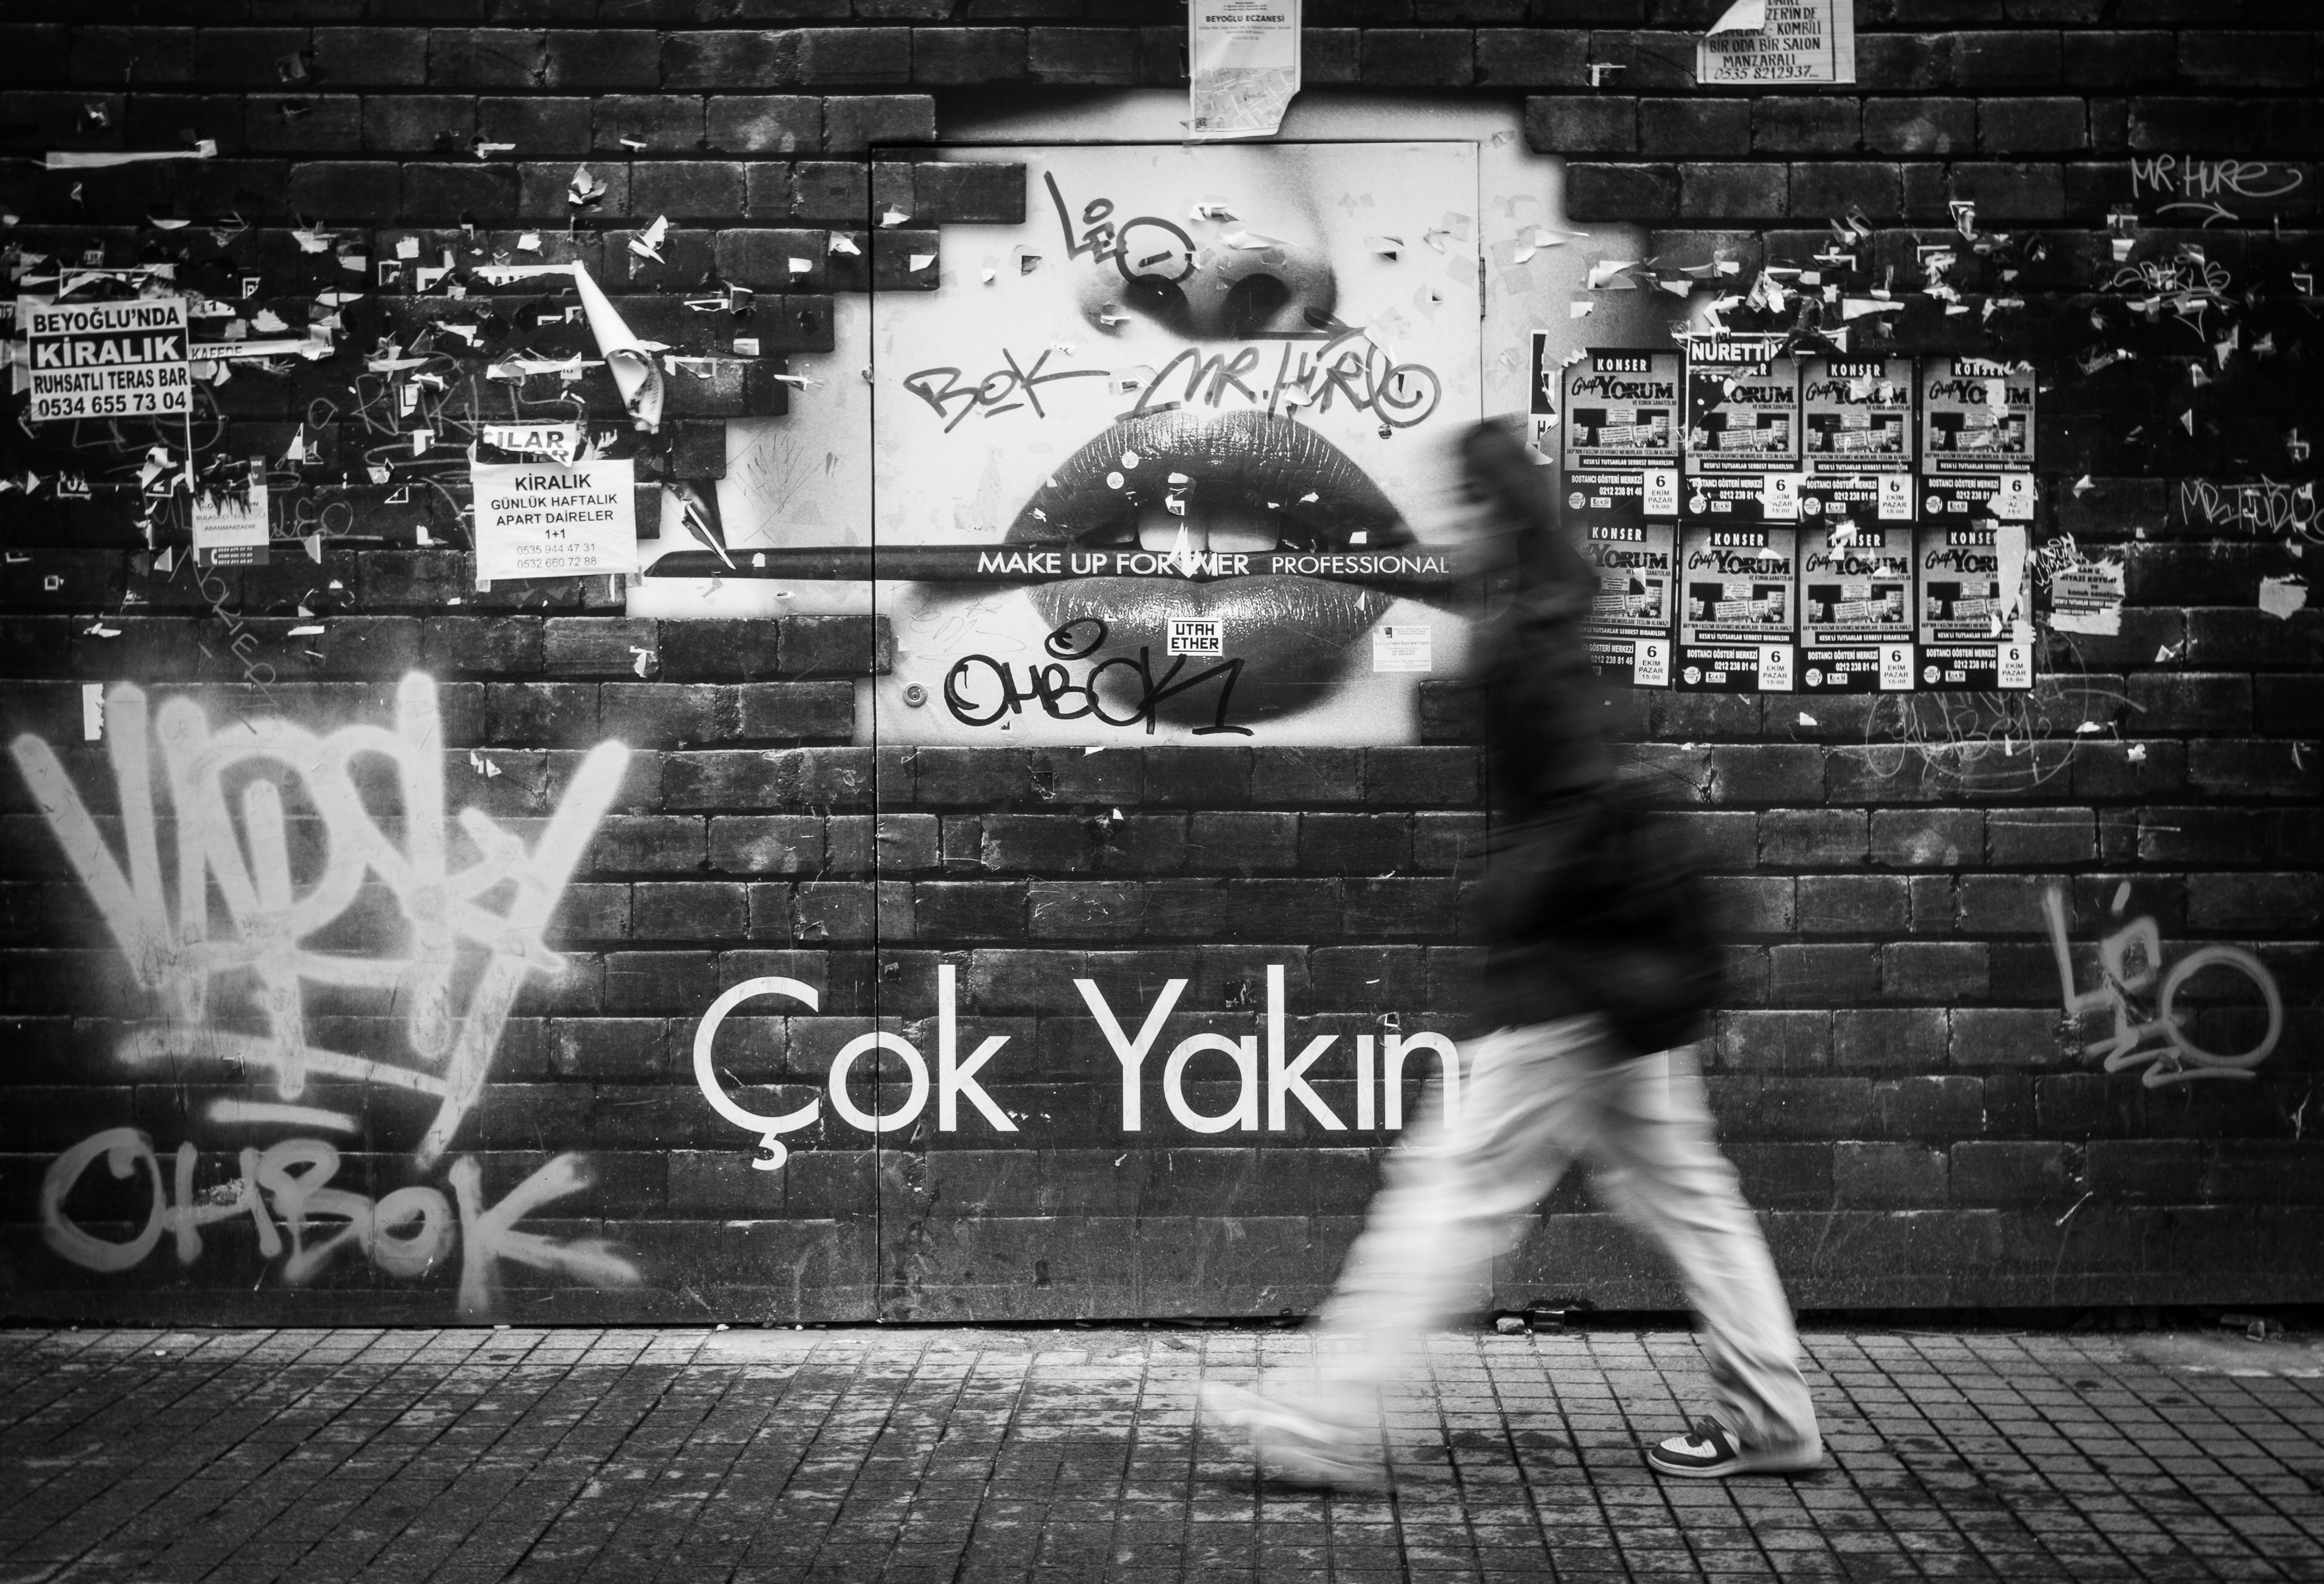
black and white, white, street, photography, ebook, training, black, monochrome, streetphotography, flickr, thomas, video, olympus, photograph, omd, image, fuji, leica, monochrom, leuthard, hcb, thomasleuthard, monochrome photography, album cover, film noir